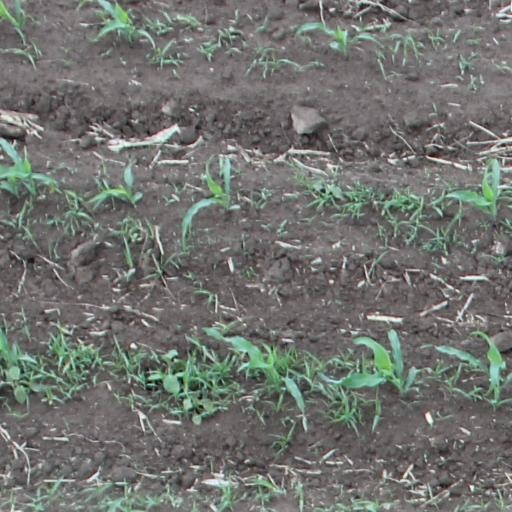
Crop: maize; corn